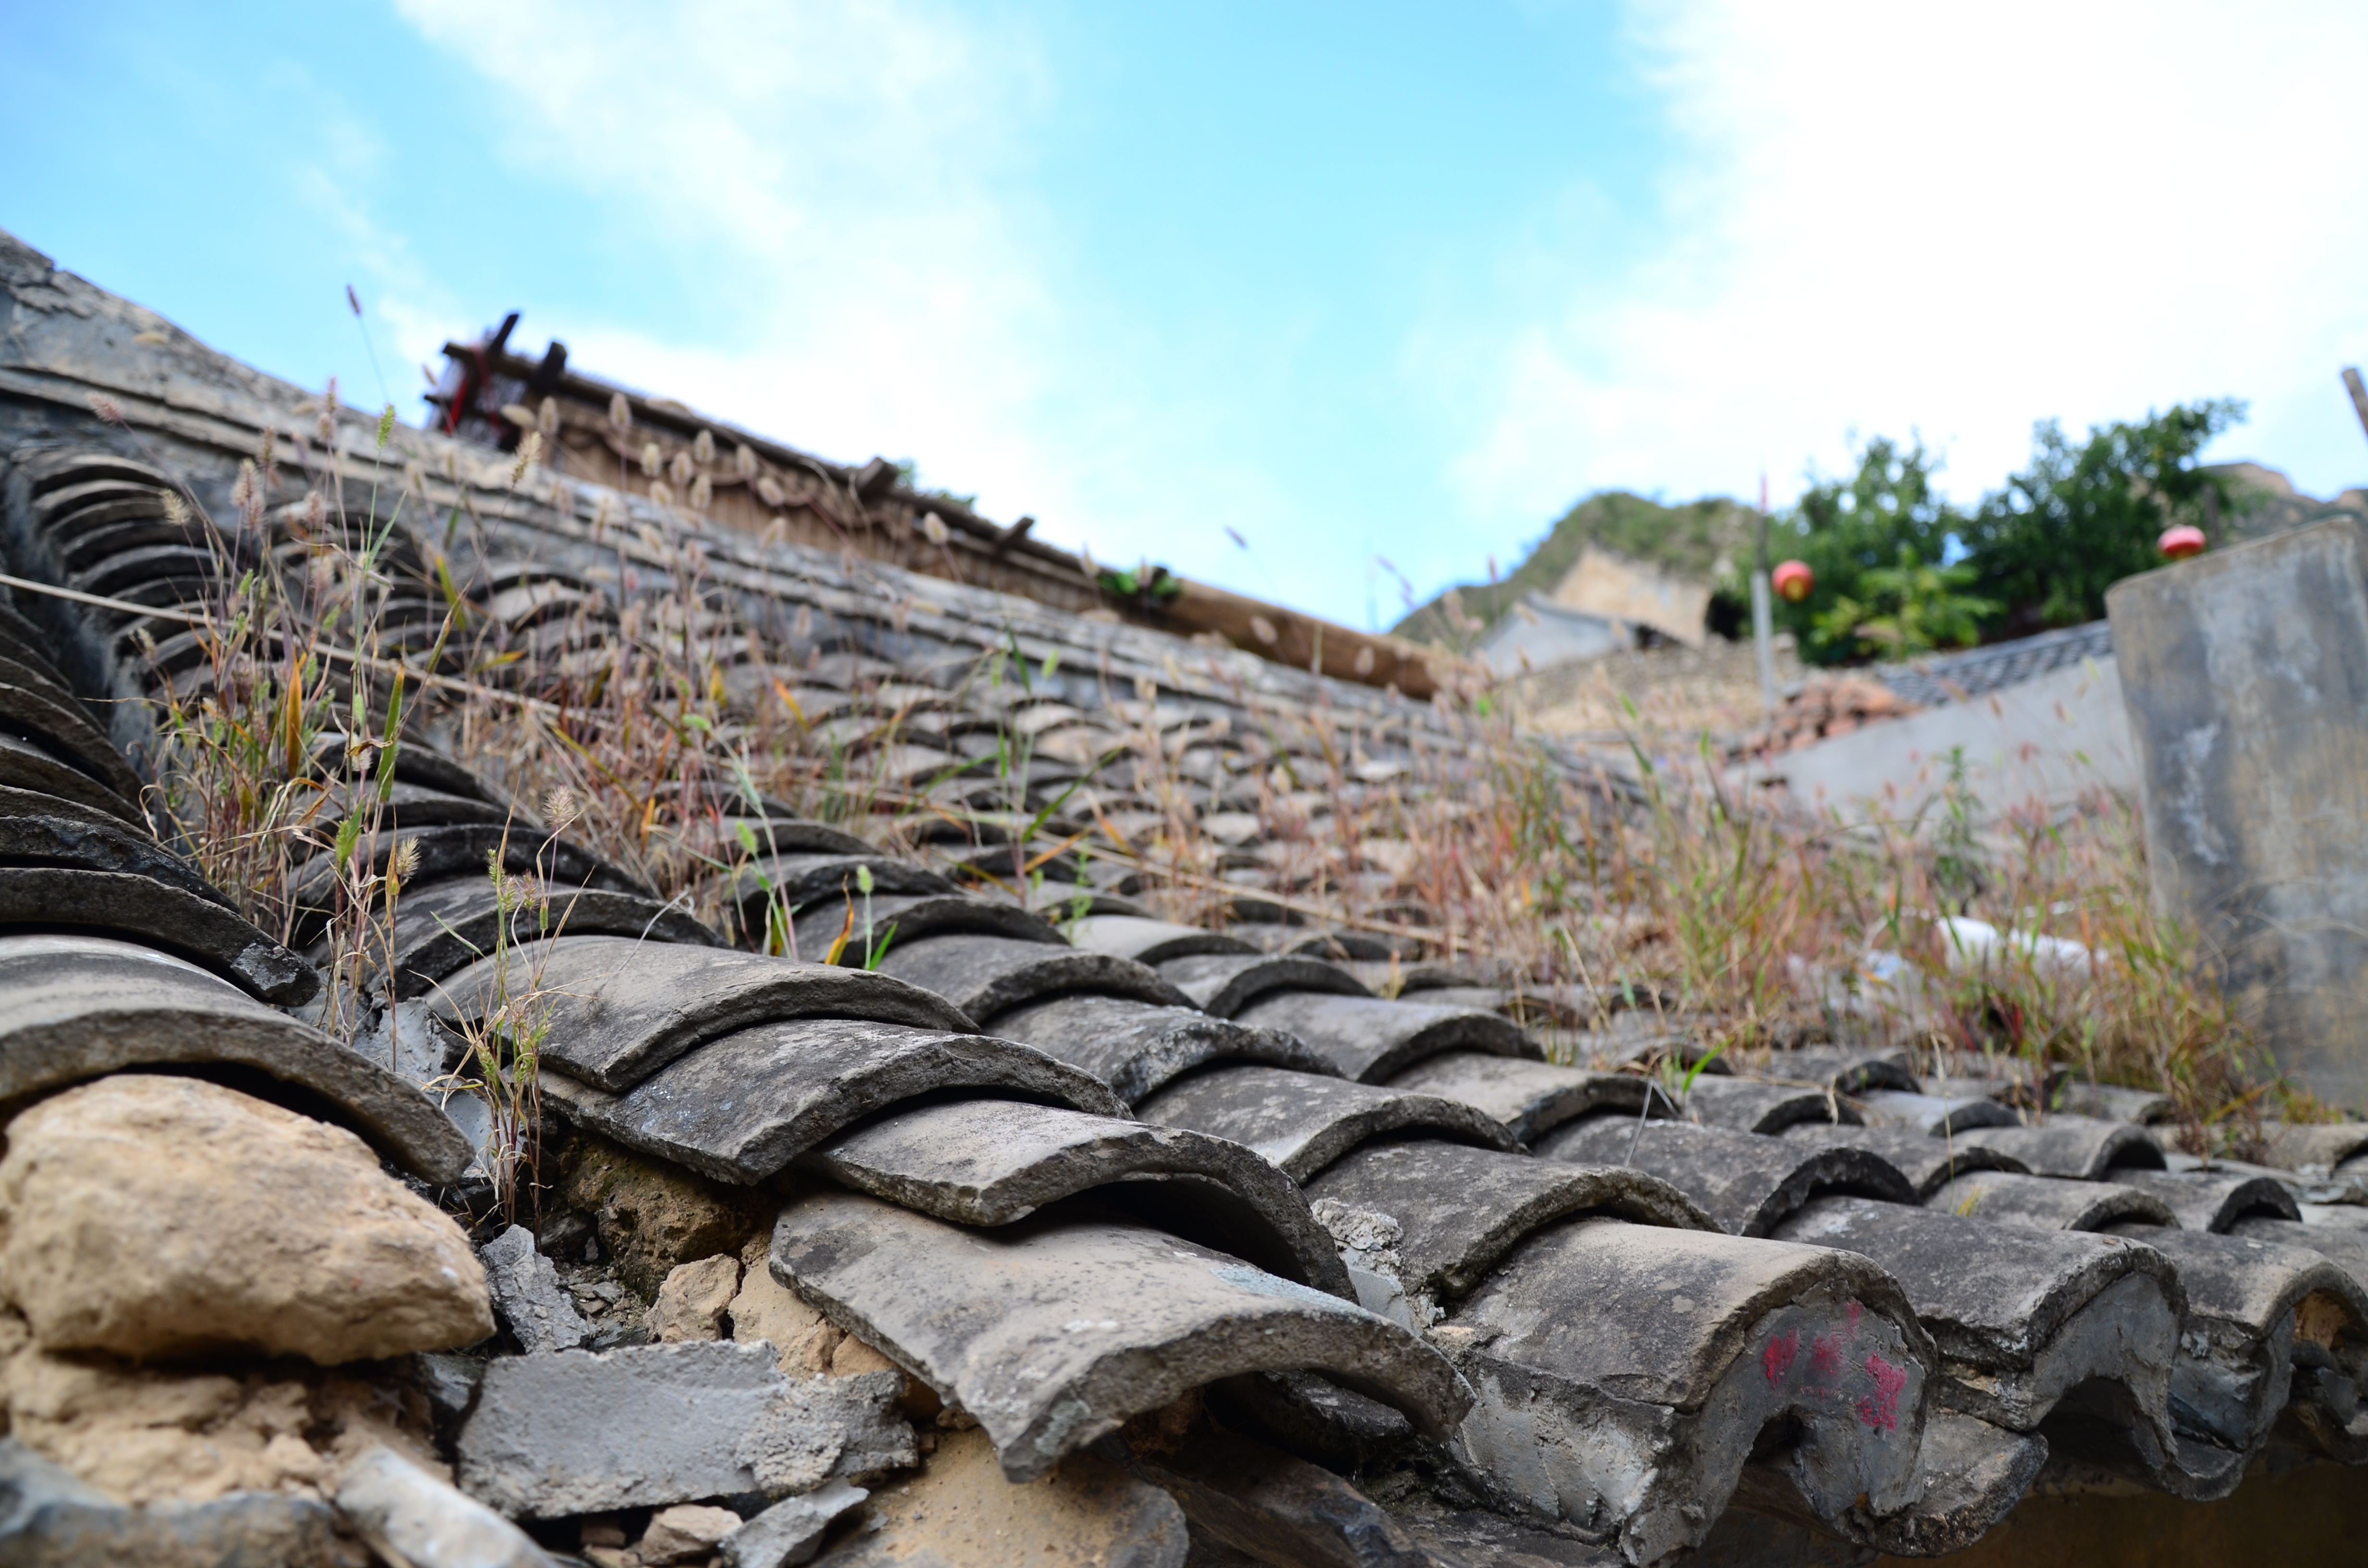
roof, wall, travel, village, tile, tourism, ruins, ancient history, flat roof